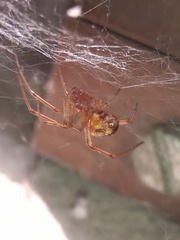
Species: Parasteatoda_tepidariorum